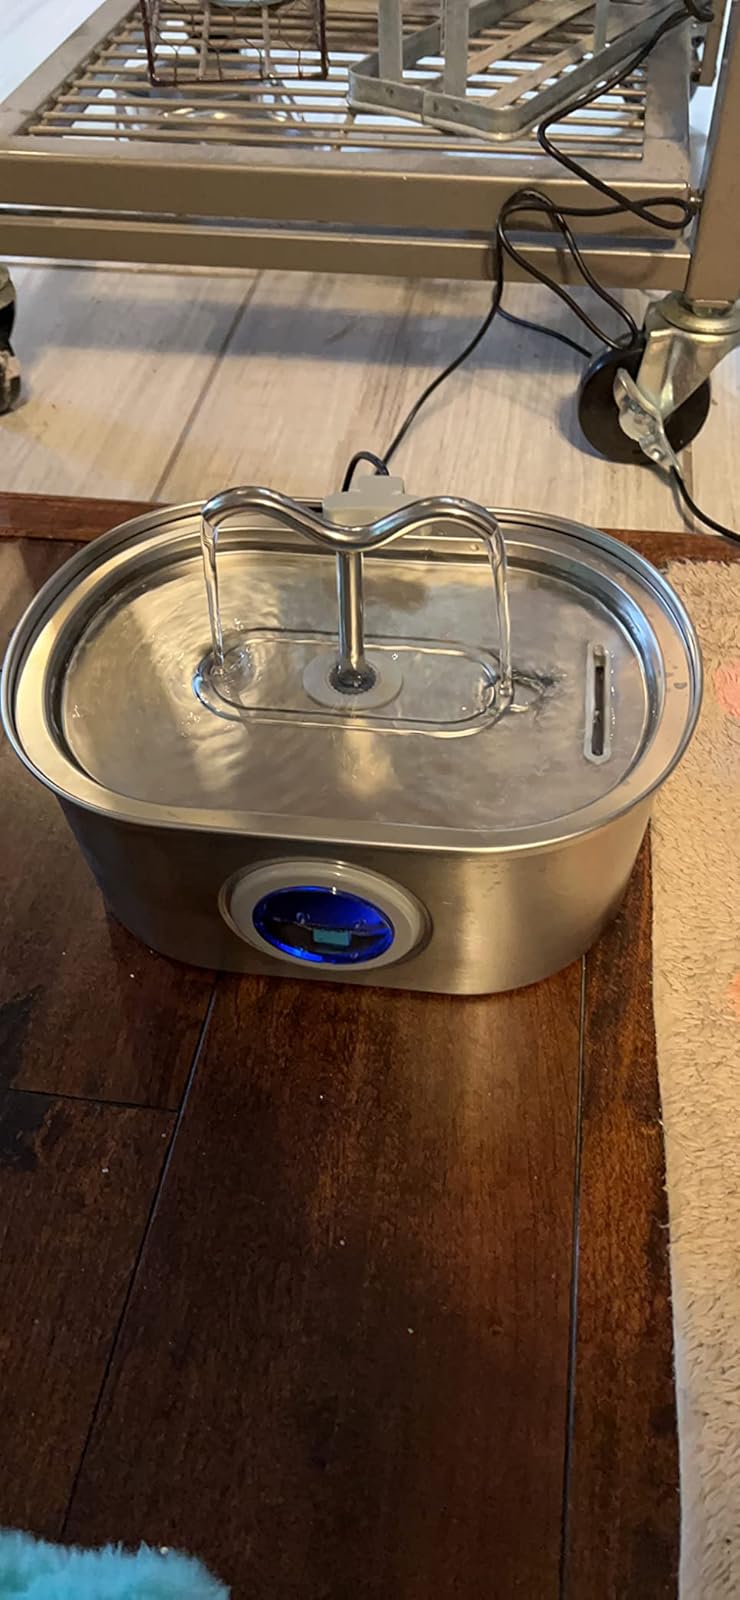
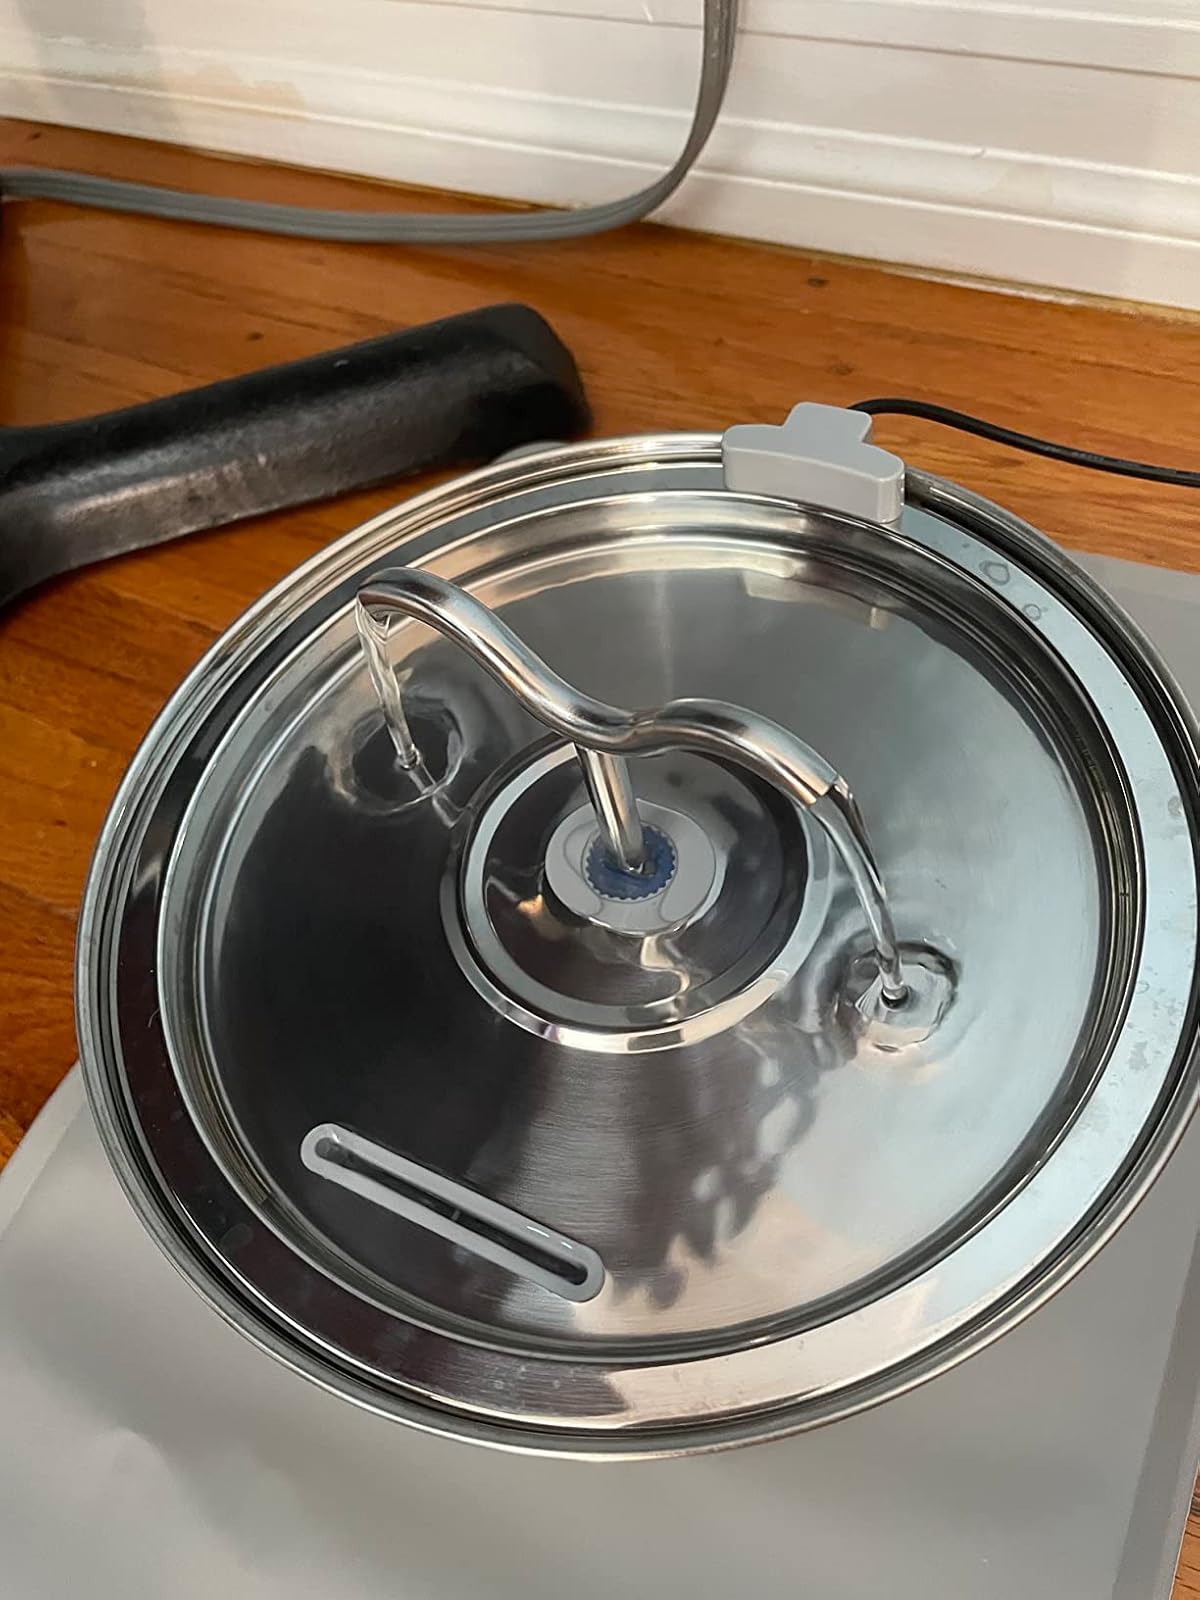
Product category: items_bowl
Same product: no